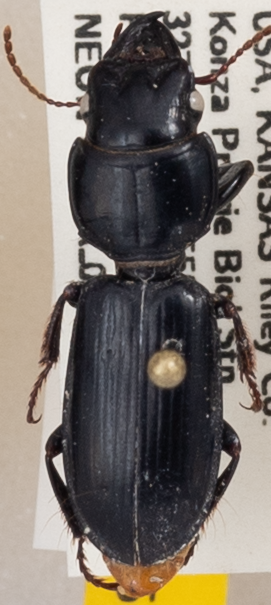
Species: Scarites subterraneus
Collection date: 2019-08-14
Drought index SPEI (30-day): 0.514
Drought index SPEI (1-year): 2.09
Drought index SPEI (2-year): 0.728